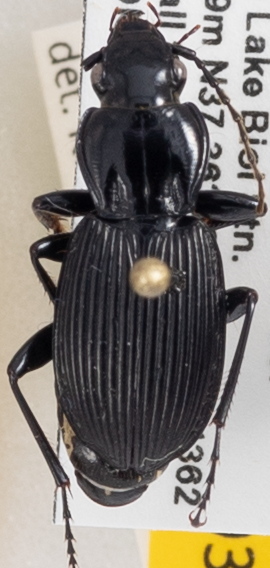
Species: Pterostichus lachrymosus
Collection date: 2020-07-14
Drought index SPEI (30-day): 0.648
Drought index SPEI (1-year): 1.28
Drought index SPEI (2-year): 2.09